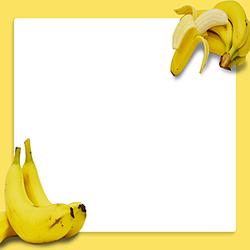
Label: Banana